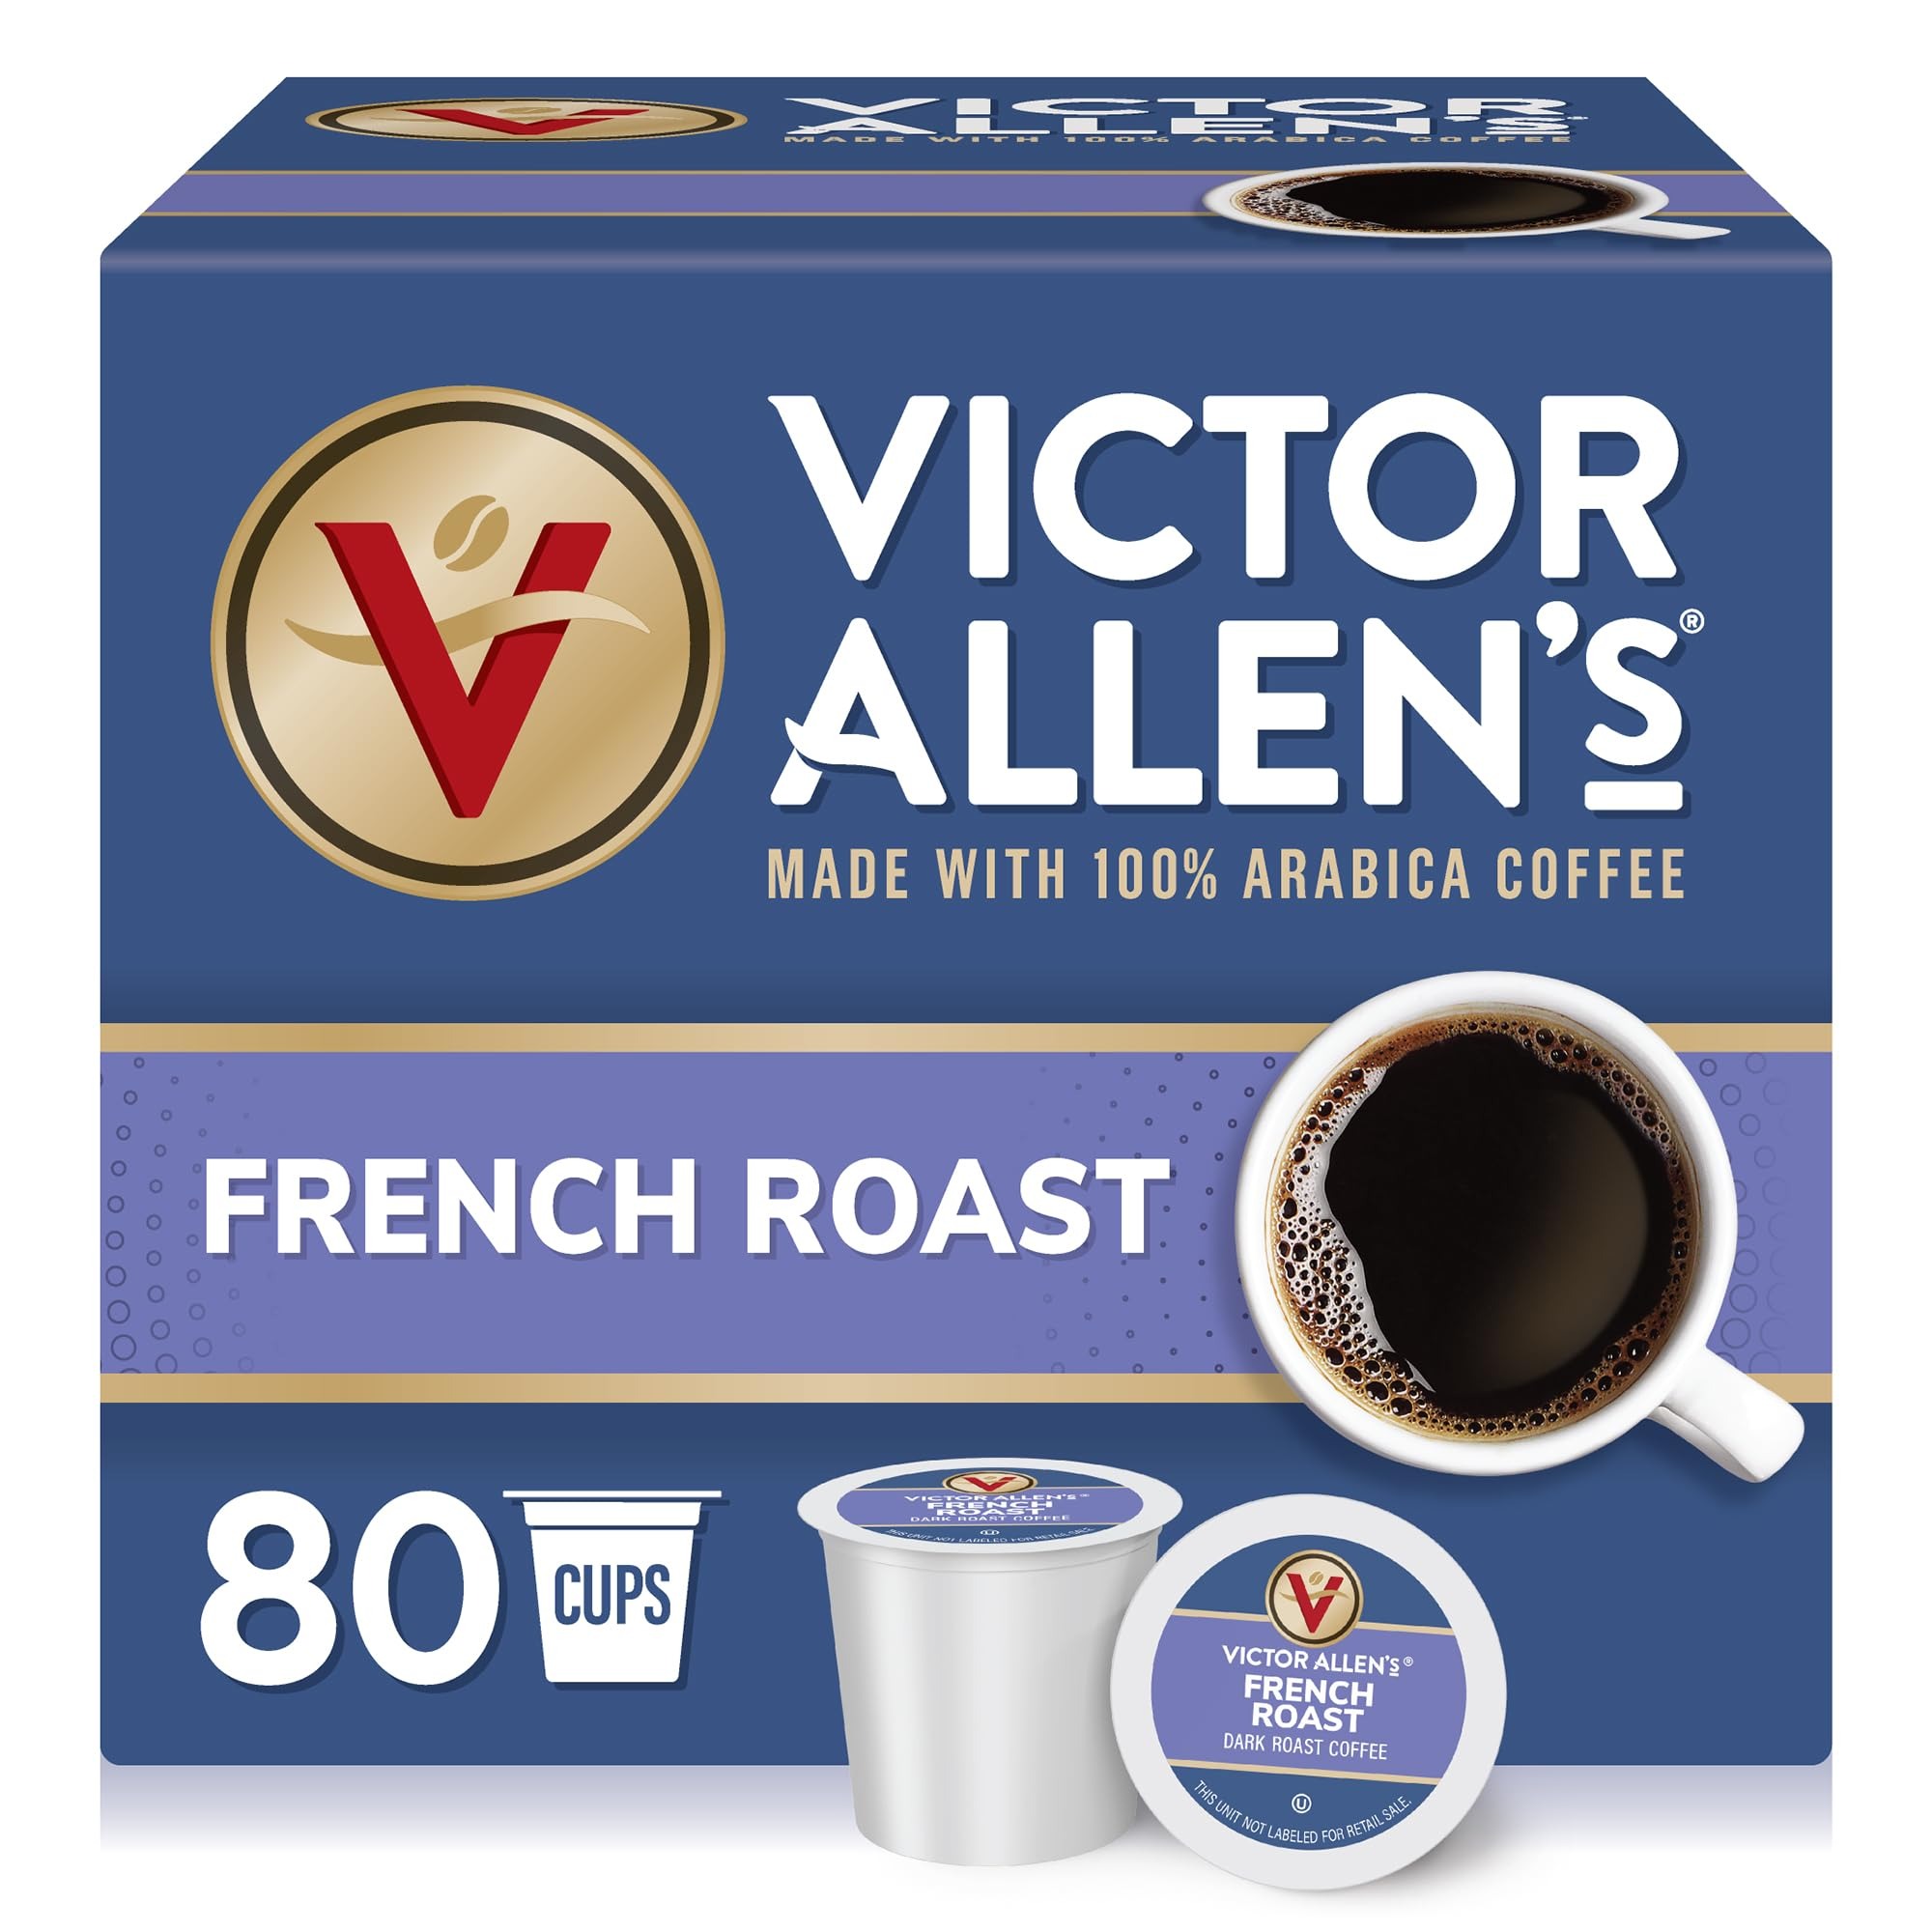
Item Name: Victor Allen's Coffee French Roast, Dark Roast, 80 Count, Single Serve Coffee Pods for Keurig K-Cup Brewers
Bullet Point 1: Contains 1 box of 80 pods of Victor Allen's French Roast Single Serve Coffee Pods (80 pods total)
Bullet Point 2: Roast and Flavor: Dark Roast. A velvety body with a smooth, smoky flavor; intensely rich but always smooth. Made with 100% Arabica Coffee
Bullet Point 3: Victor Allen’s Coffee offers a wide selection of coffee choices from light, medium and dark roasts to everyday and seasonal flavors, in bagged, single serve and ready to drink.
Bullet Point 4: Brand Story: Since 1979 Victor Allen has been proud to bring you high quality, roaster fresh perfection. We source 100% Arabica beans from all over the world and use precision roasting techniques to guarantee the very best coffee
Bullet Point 5: This product is 100% Gluten Free, Non-GMO and certified Kosher-OU (Pareve).
Bullet Point 6: Brewing recommendations: Load your single serve cup into your brewer, next select the 8 fl oz setting on your brewer for best taste, press brew. To prevent dripping upon completion of brewing carefully tilt the single serve cup upon removal from your single serve coffee brewer. Enjoy your precision roasted Victor Allen’s Coffee!
Bullet Point 7: For use in all single serve coffee makers, including Keurig 2.0. Single Serve coffee pods for Keurig K-Cup Coffee makers. Keurig is a registered trademark of KEURIG GREEN MOUNTAIN, INC. K-Cups is a registered trademark of KEURIG GREEN MOUNTAIN, INC.
Bullet Point 8: Ingredients: 100% Arabica coffee
Bullet Point 9: Caffeine Content: Victor Allen's coffees range from 90-150 mgs per serving
Value: 80.0
Unit: Count

Price: 37.39